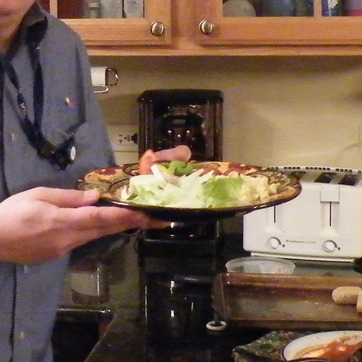
Material: food